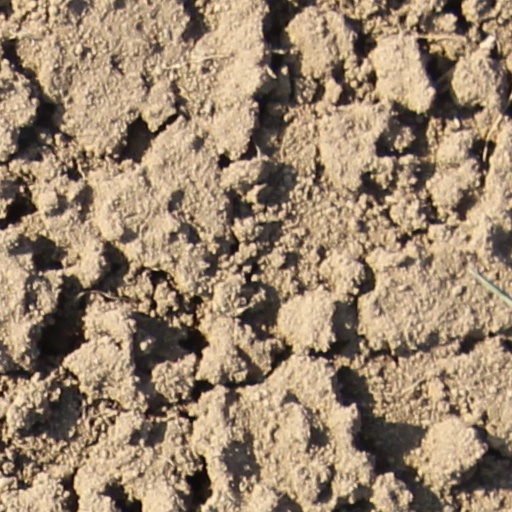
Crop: wheat